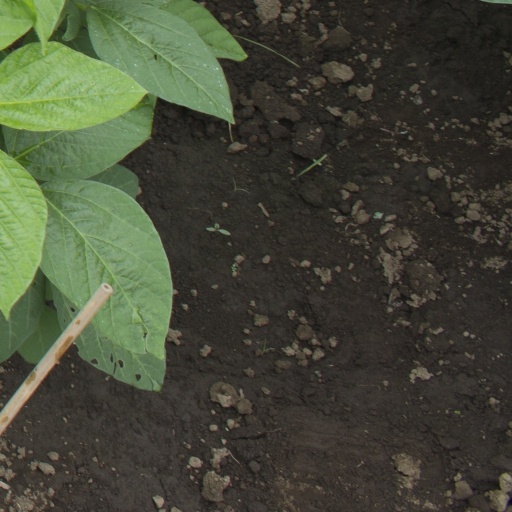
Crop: soybean